À la carte

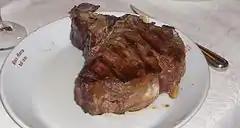
Steak "à la carte", with no side dish or garnish; these must be requested separately.

In restaurants, à la carte is the practice of ordering individual dishes from a menu in a restaurant, as opposed to "table d'hôte", where a set menu is offered. It is an early 19th century loan from French meaning "according to the menu".